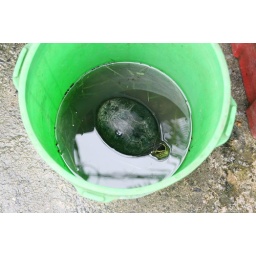
Old male turtle awaiting sad fate in fish vendor stall, Kampung Bako, Sabah, Malaysia.